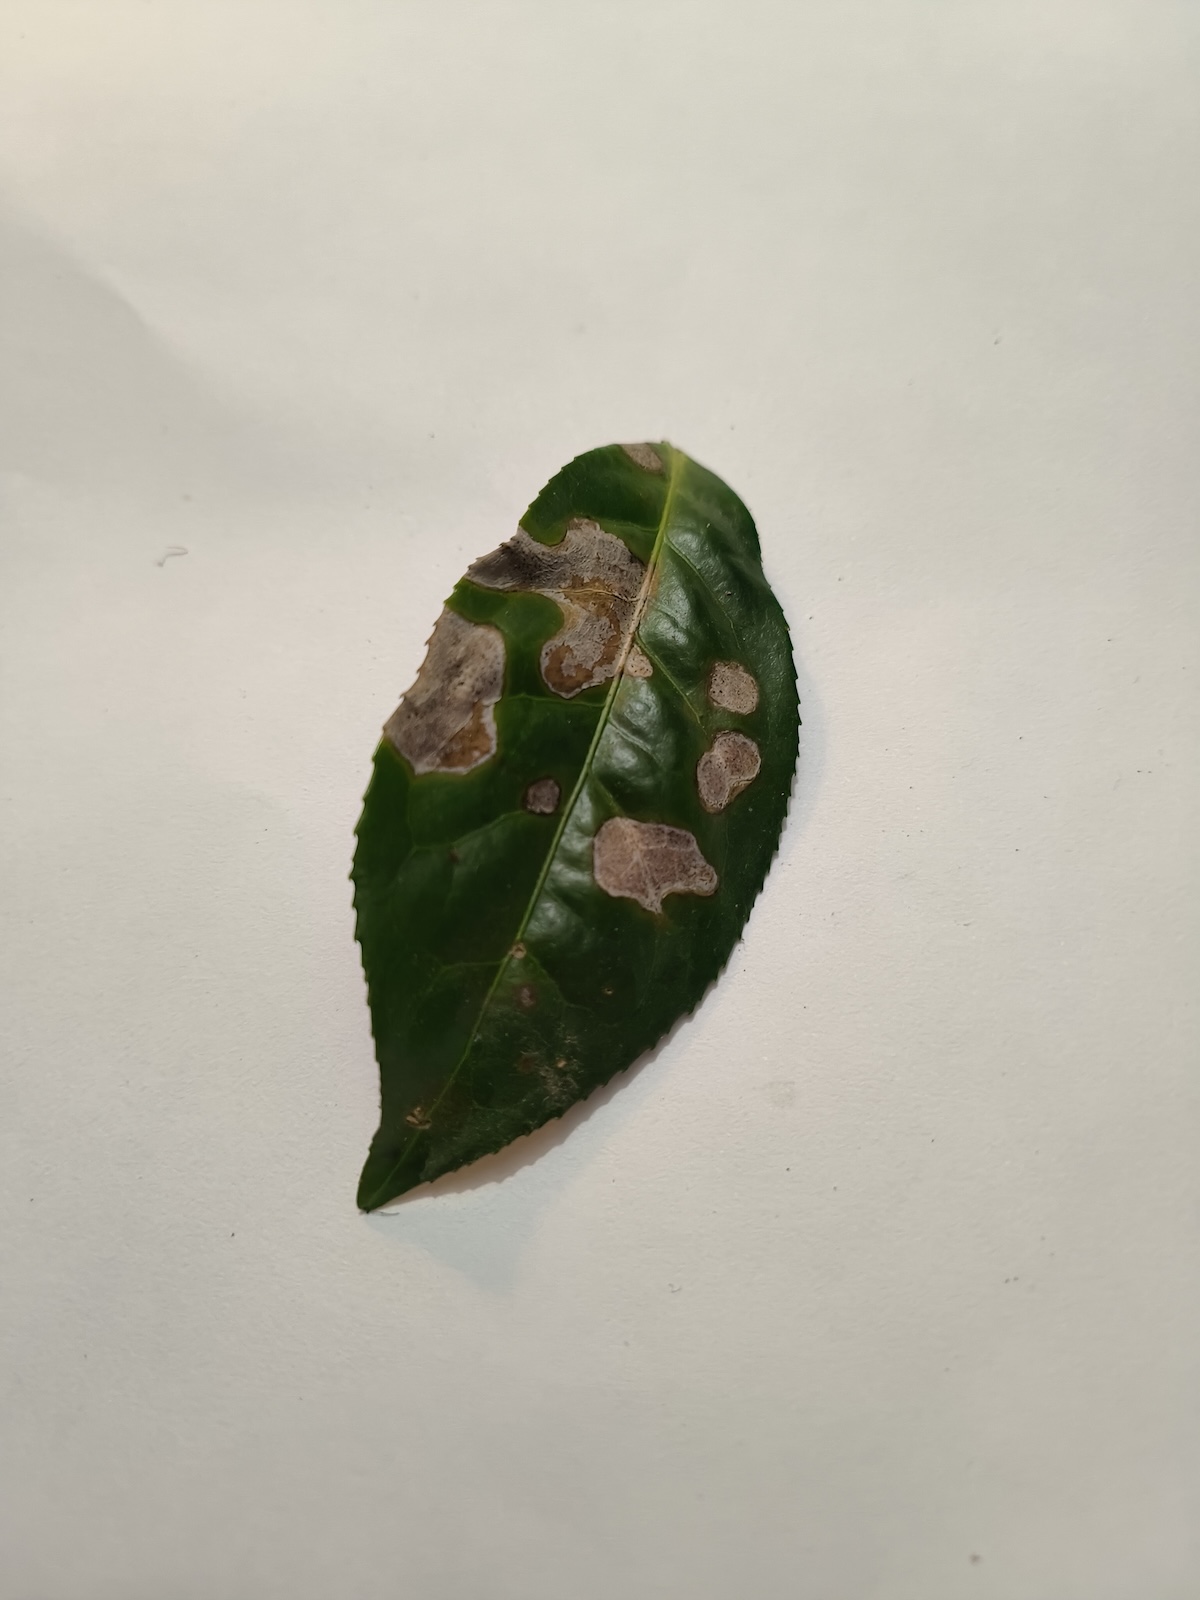
Label: Gray Blight